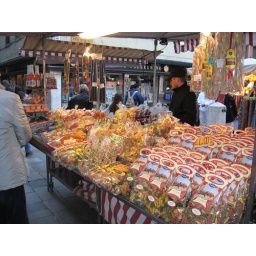
sidewalk market in Castello